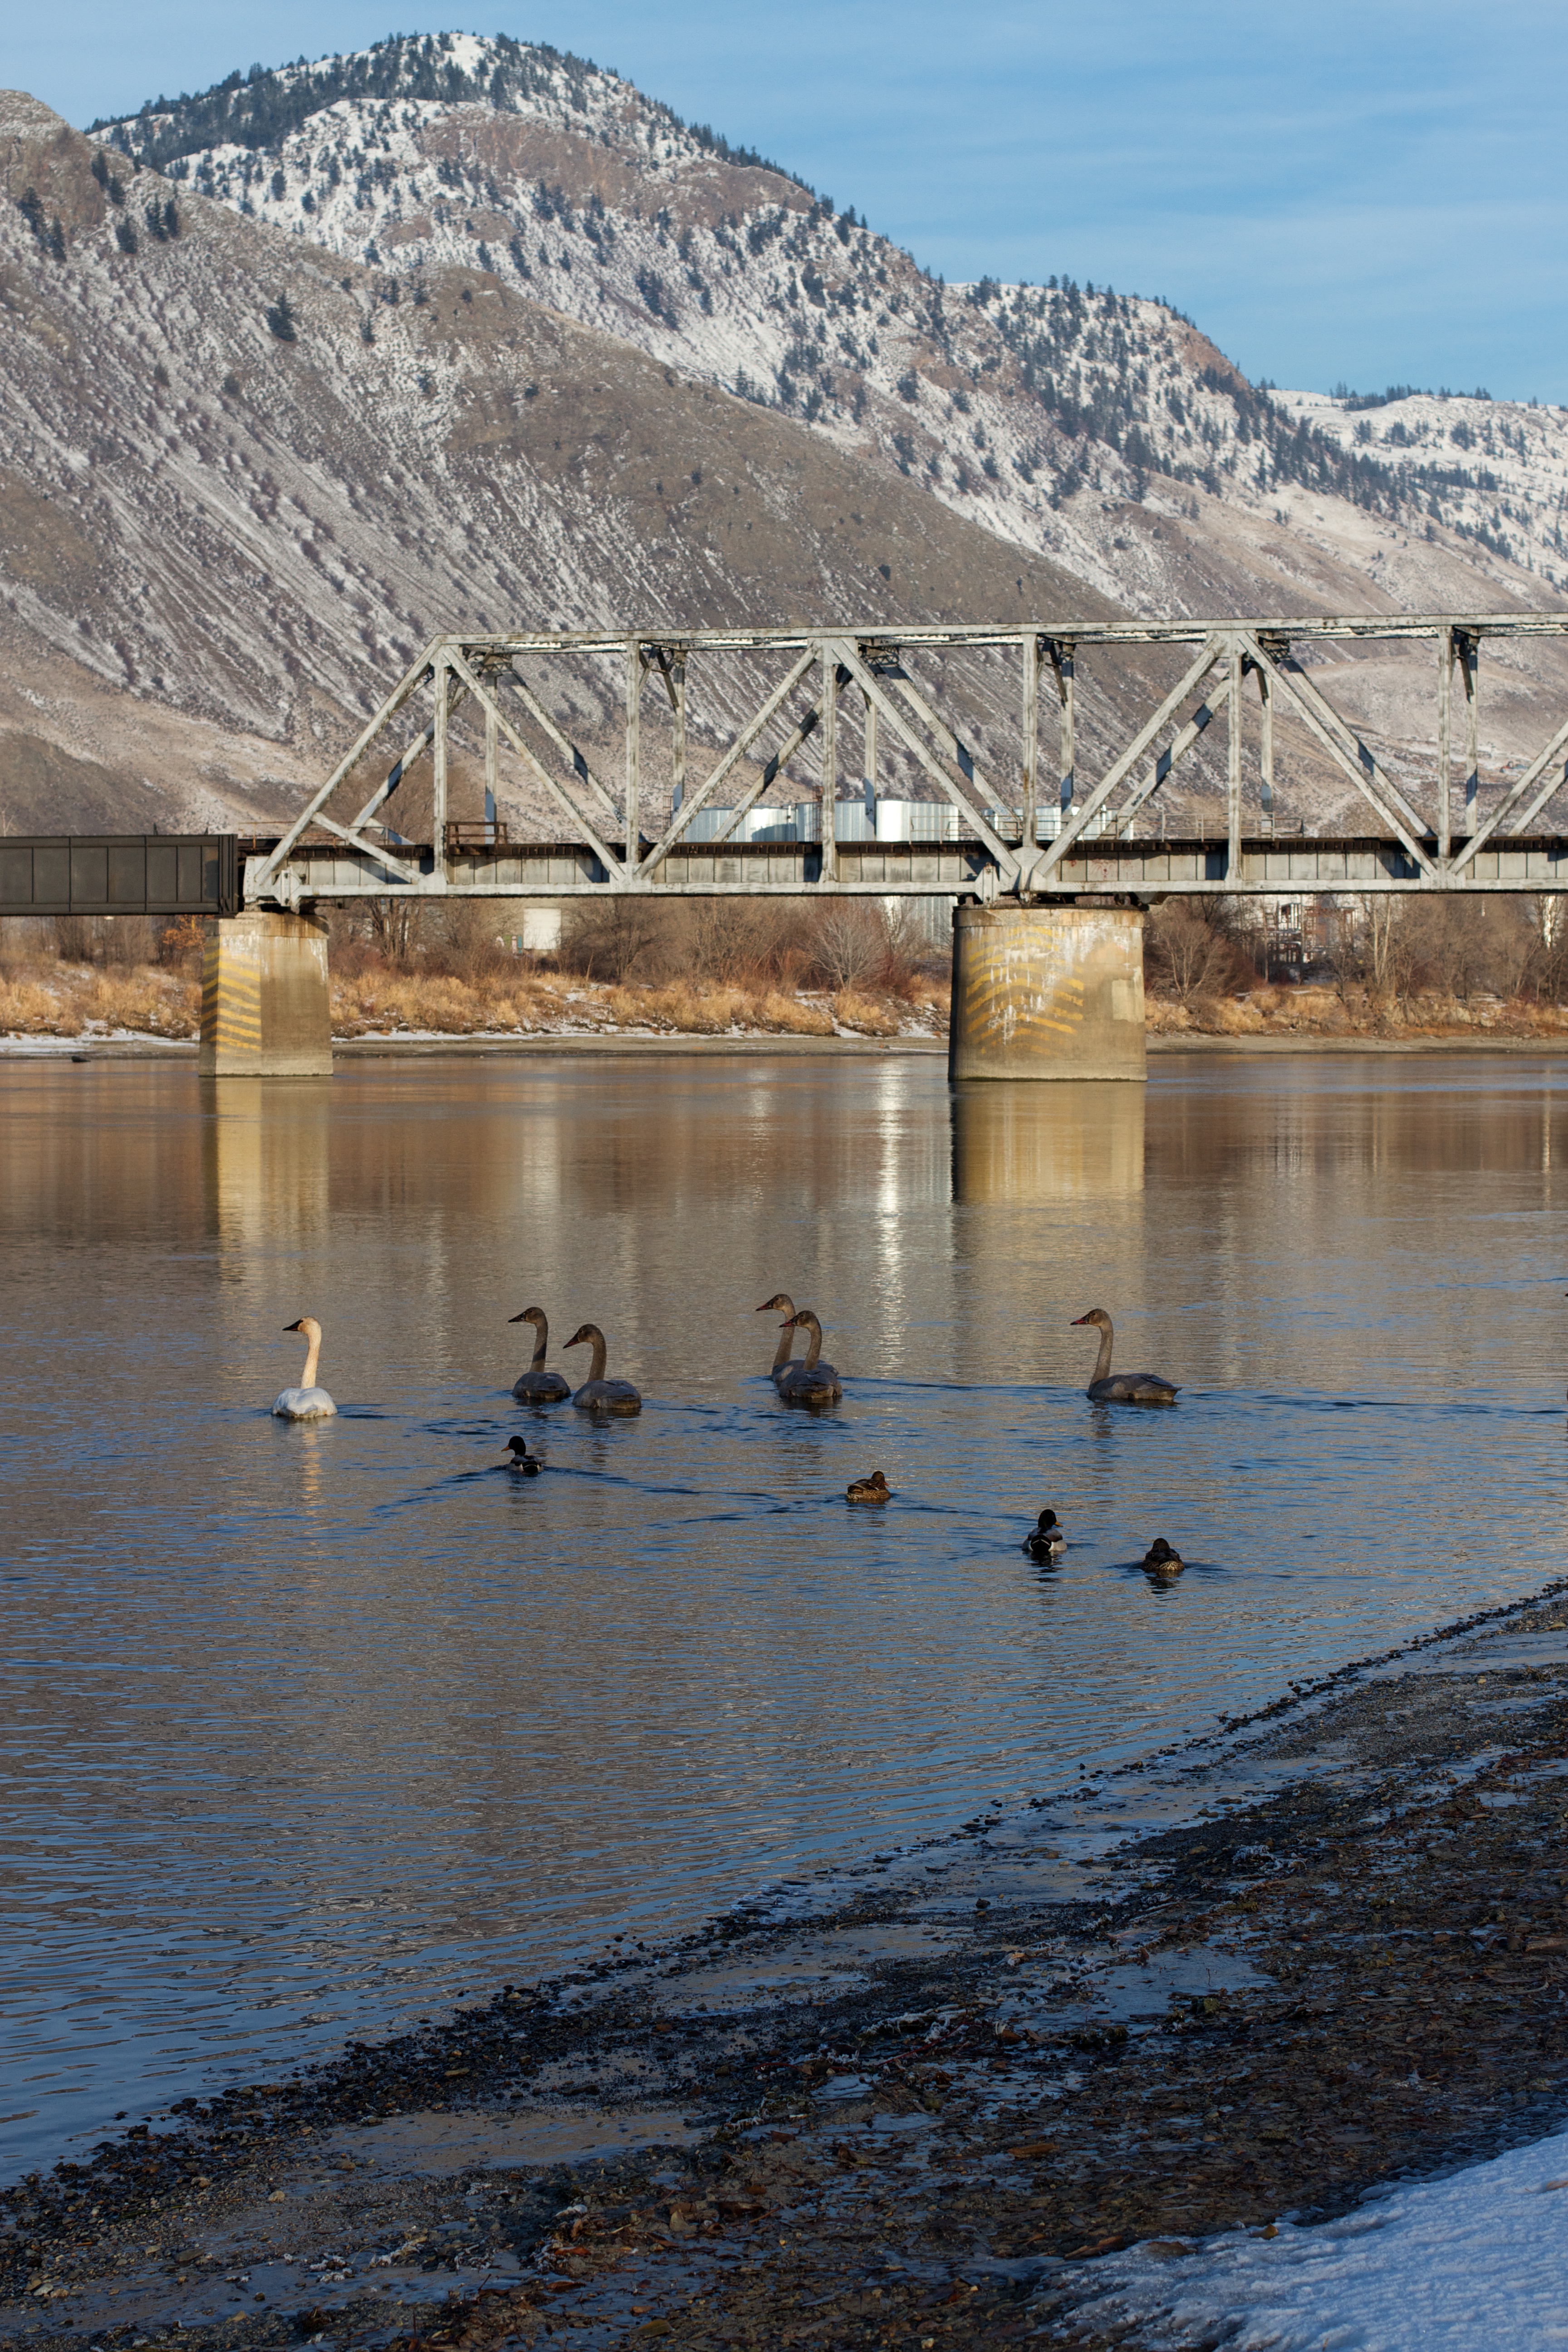
sea, water, mountain, snow, winter, shore, lake, river, ice, reflection, reservoir, body of water, loch